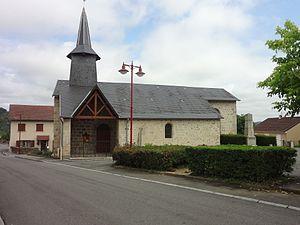
Saint-Martin-Terressus est une commune française située dans le département de la Haute-Vienne, en région Nouvelle-Aquitaine.